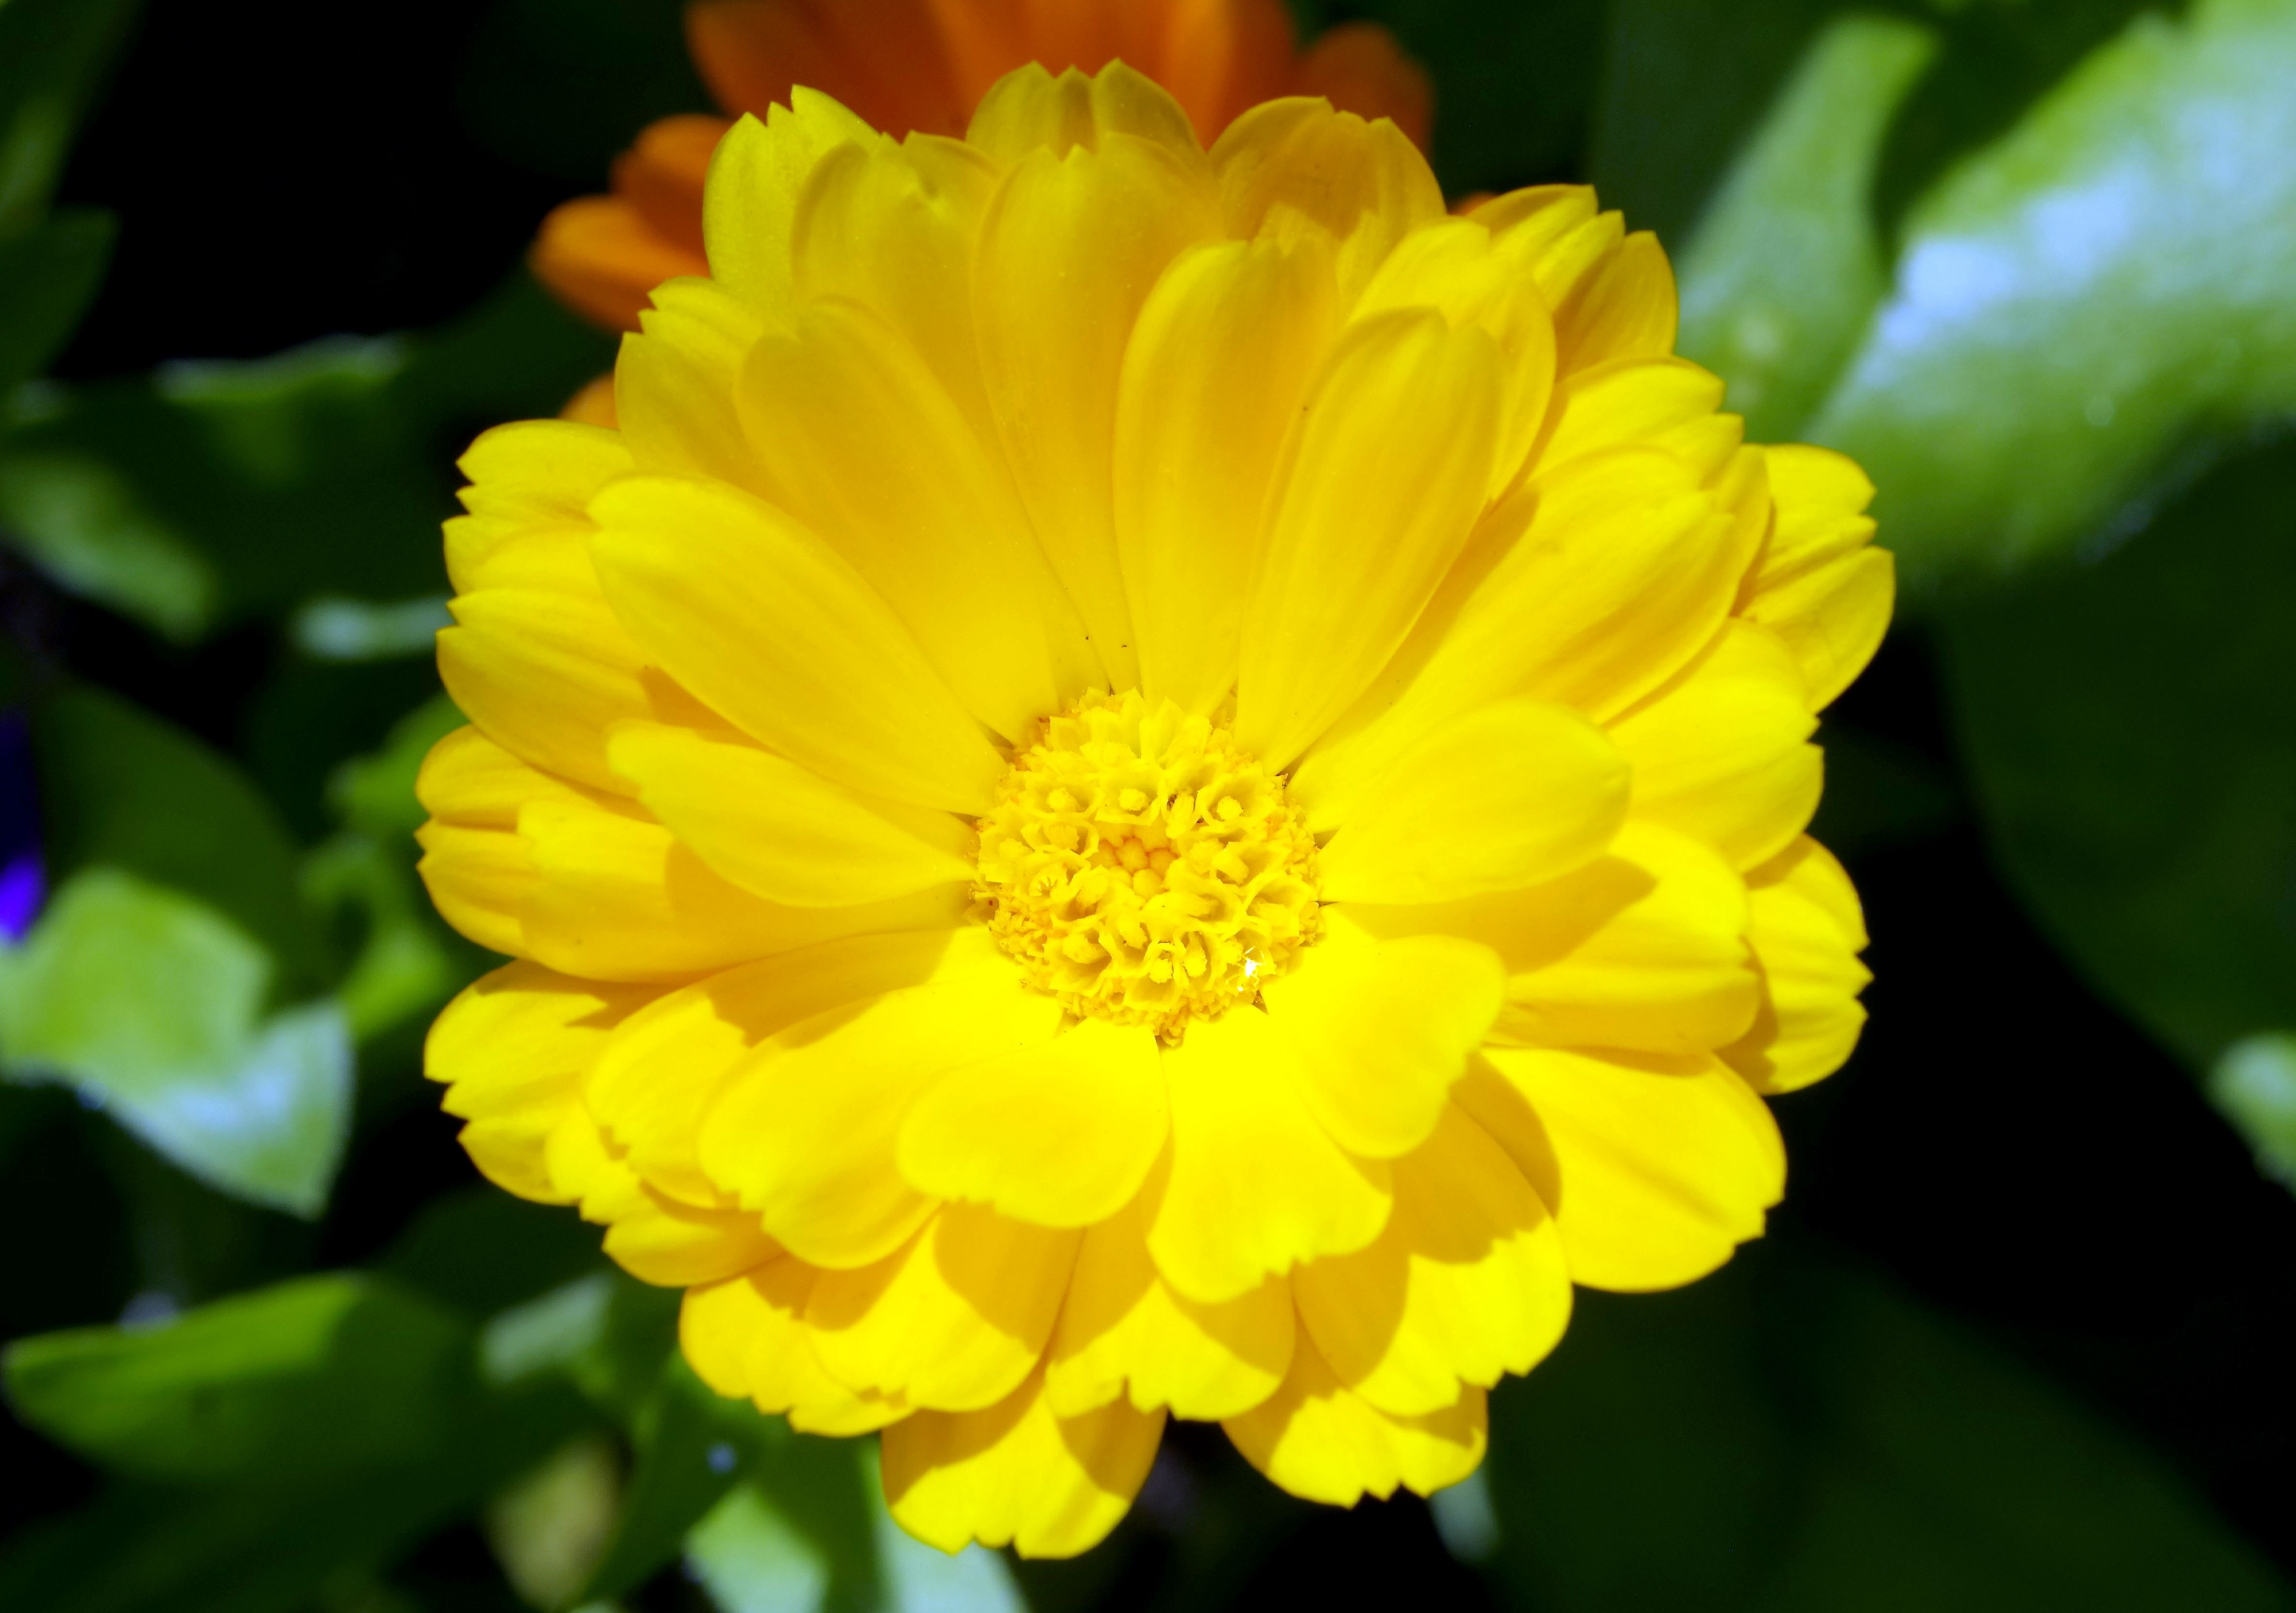
plant, flower, petal, pollen, herb, yellow, garden, flora, blooms, flowering, nectar, stamens, macro photography, flowering plant, the petals, daisy family, calendula, a lot of flakes, annual plant, land plant